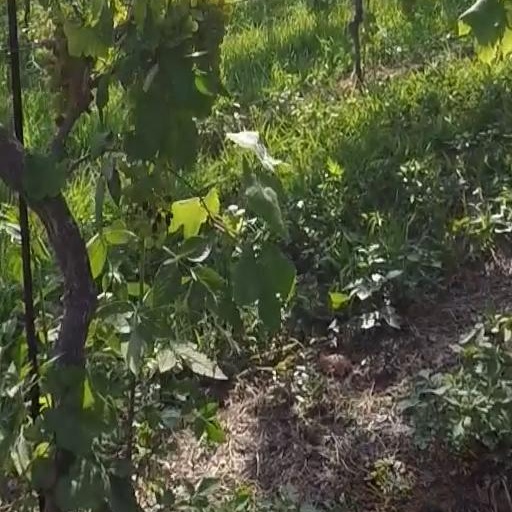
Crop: grape